Introduction (writing)

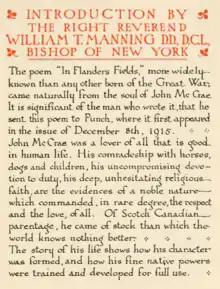
First page, introduction to "In Flanders Fields"

In an essay, article, or book, an introduction (also known as a prolegomenon) is a beginning section which states the purpose and goals of the following writing. This is generally followed by the body and conclusion.